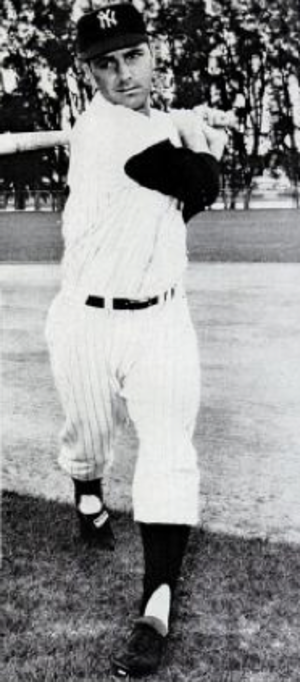
Cletis Leroy « Clete » Boyer était un joueur américain de la Ligue majeure de baseball.